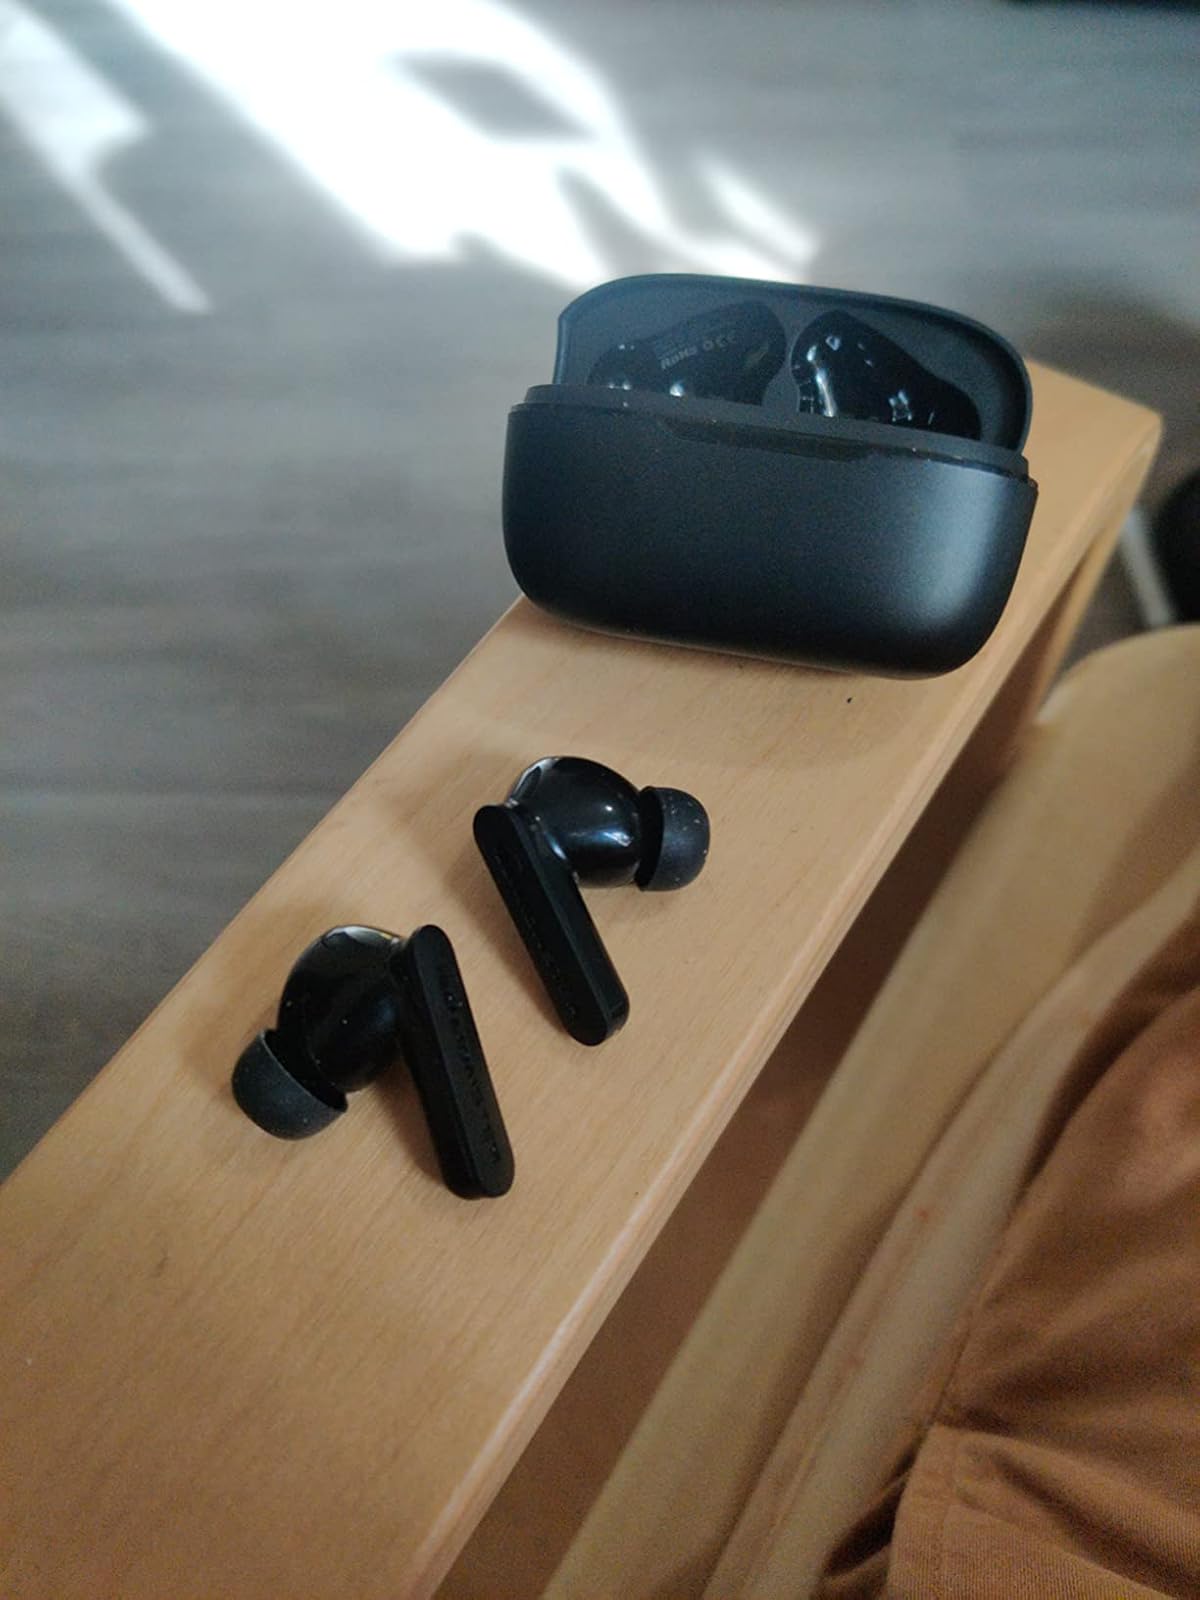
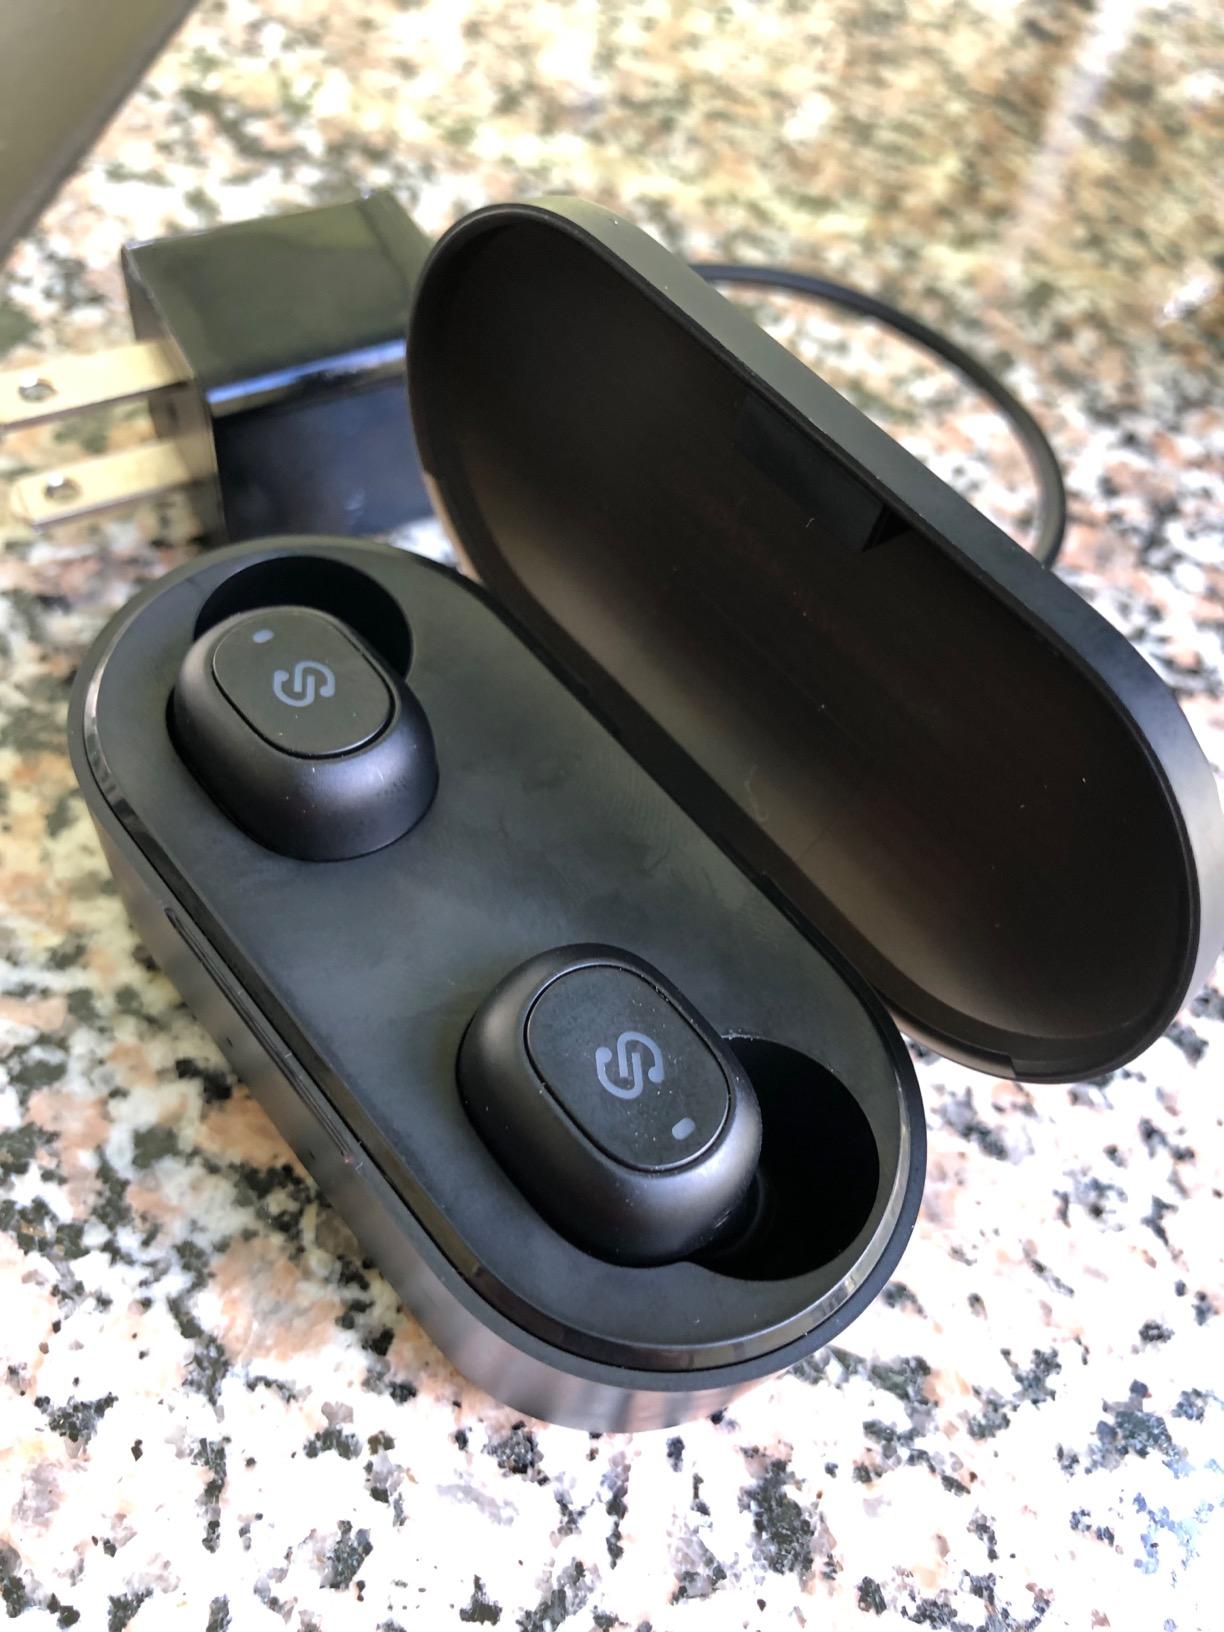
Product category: earbuds
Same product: no